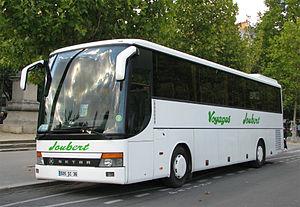
SETRA S 315 GT-HD
La Série 300 est une série de plusieurs autobus et autocars de la marque allemande Setra. Elle fut produite entre 1991 à 2006.